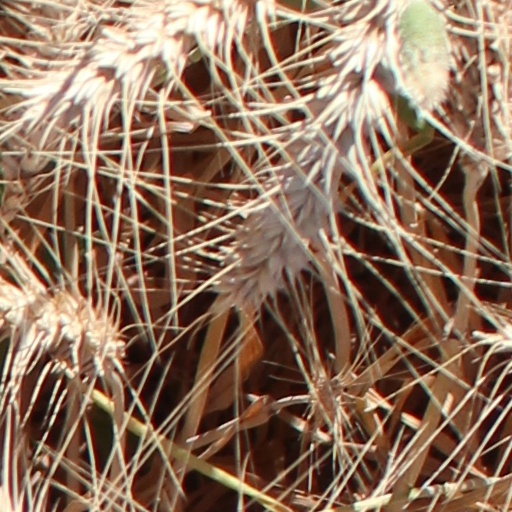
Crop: wheat